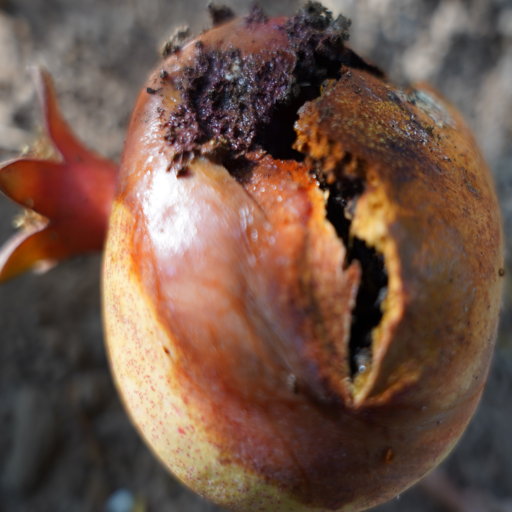
Label: Ectomyelois ceratoniae